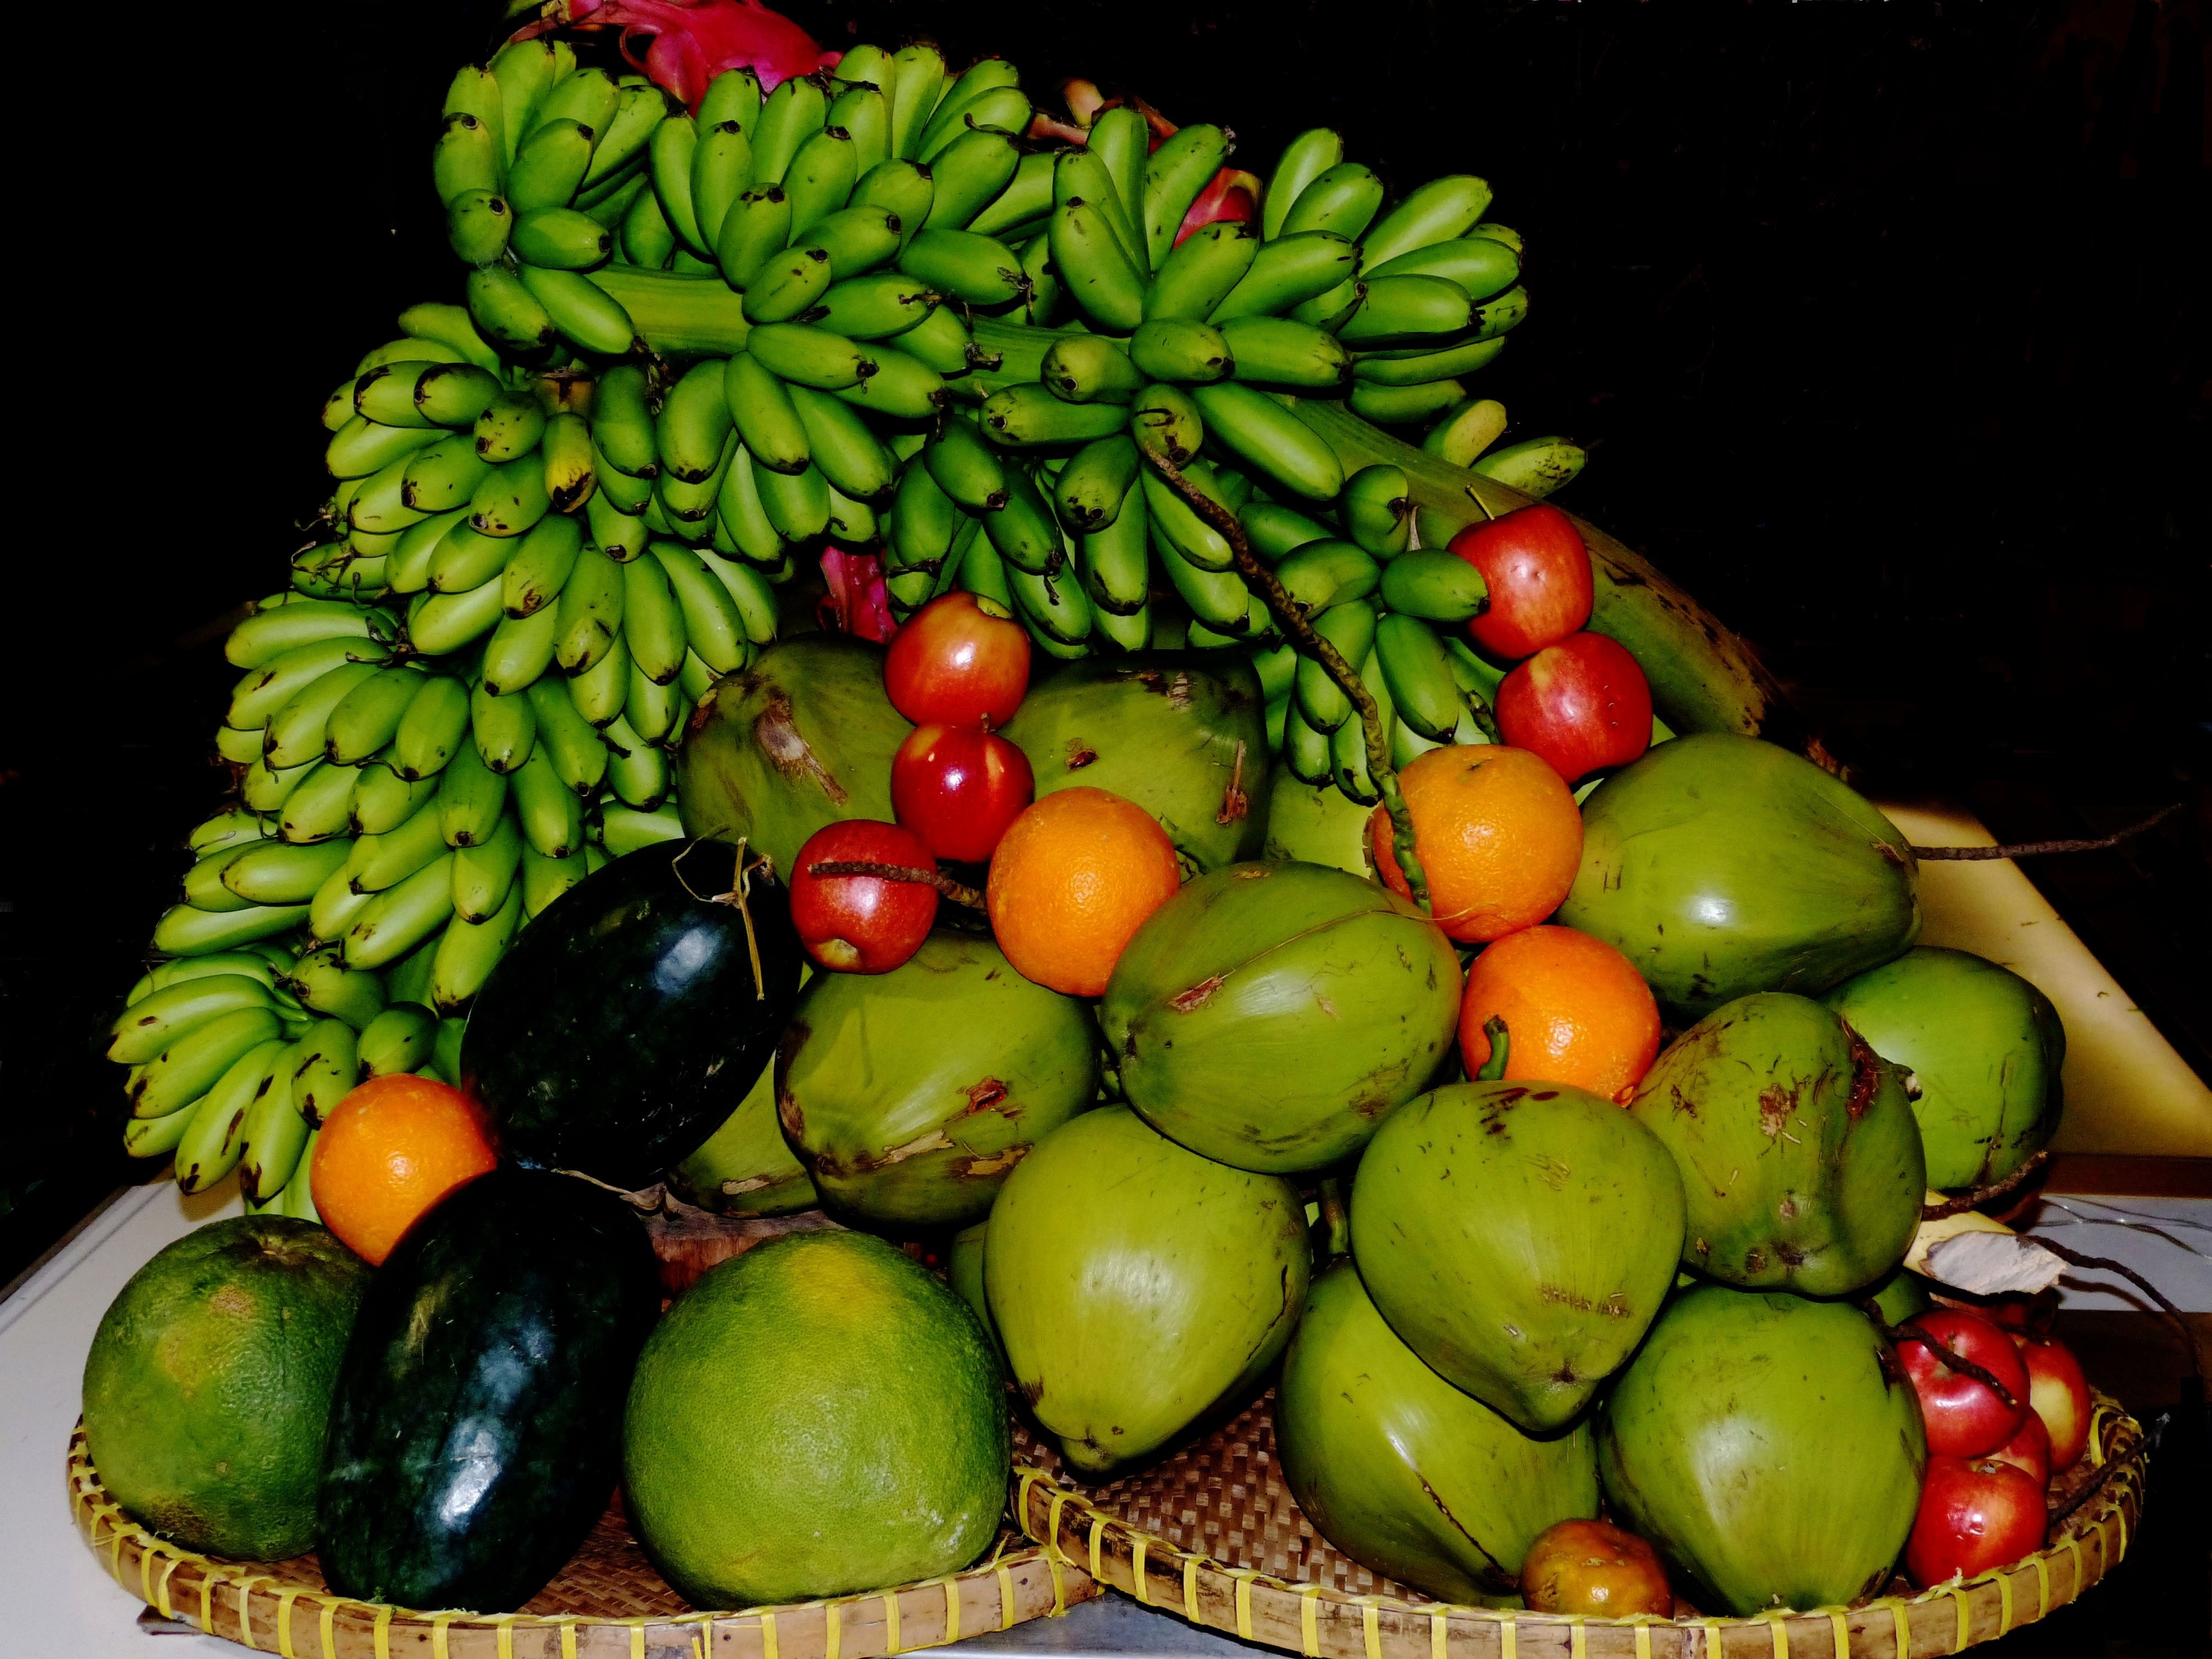
apple, plant, fruit, restaurant, orange, food, produce, vegetable, tropical, asia, banana, deco, coconut, fruits, exotic, flowering plant, land plant